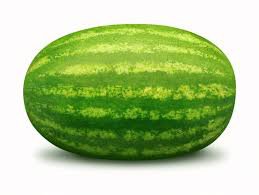
Label: Watermelon